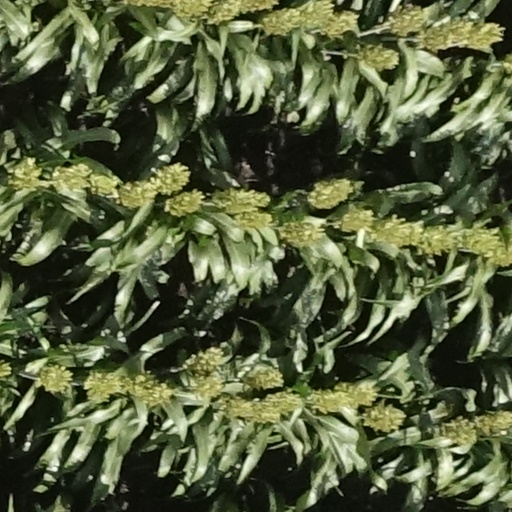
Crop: sorghum